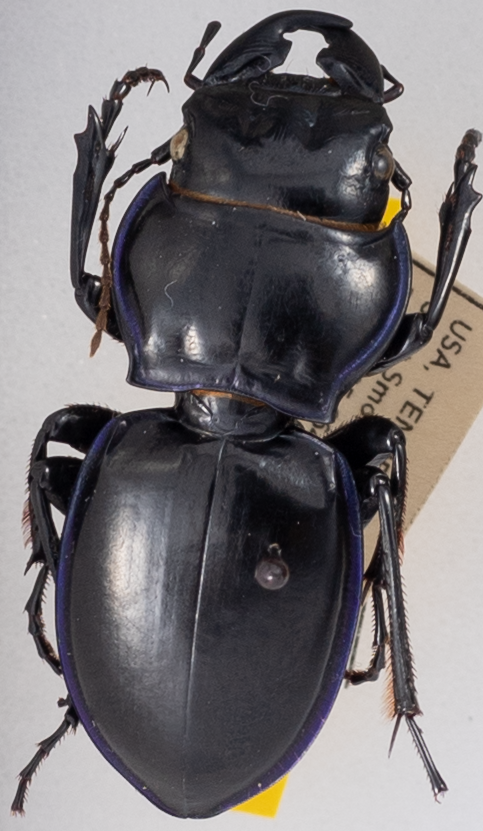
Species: Pasimachus punctulatus
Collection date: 2022-07-19
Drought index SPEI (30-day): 1.13
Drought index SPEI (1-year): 1.13
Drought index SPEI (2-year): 1.45